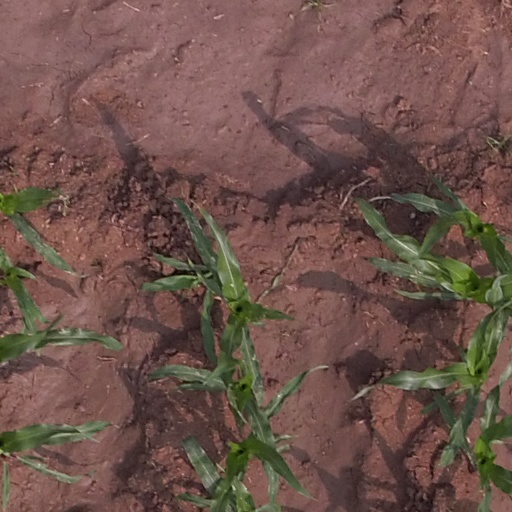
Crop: maize; corn